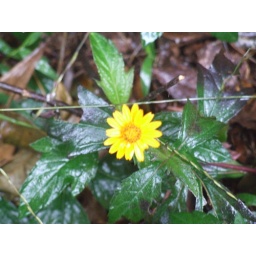
flower in yellow